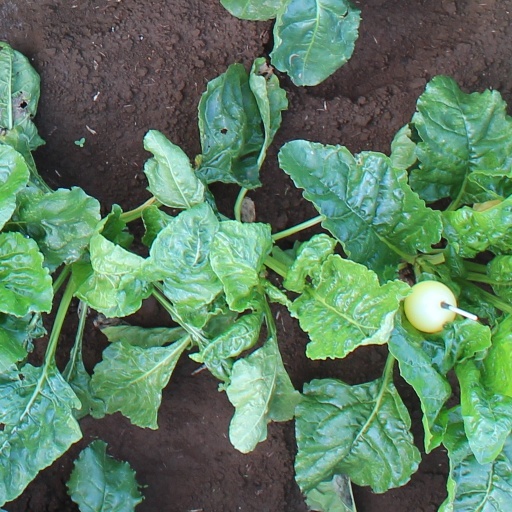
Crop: sugar beet